List of airports in Iceland

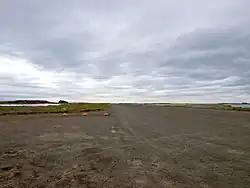
The landing strip of Djúpivogur Airport.

Not listed are former military airports and airbases Naval Air Station Keflavik (which is now Keflavik International Airport), RAF Reykjavik (which is now Reykjavik Airport) and RAF Kaldadarnes (which is now abandoned). Also not listed are smaller airfields like Sandskeið glider airfield.